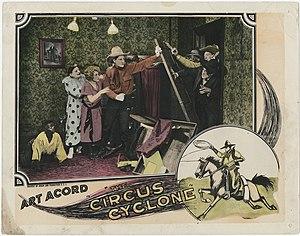
The Circus Cyclone est un film américain réalisé par Albert S. Rogell, sorti en 1925.